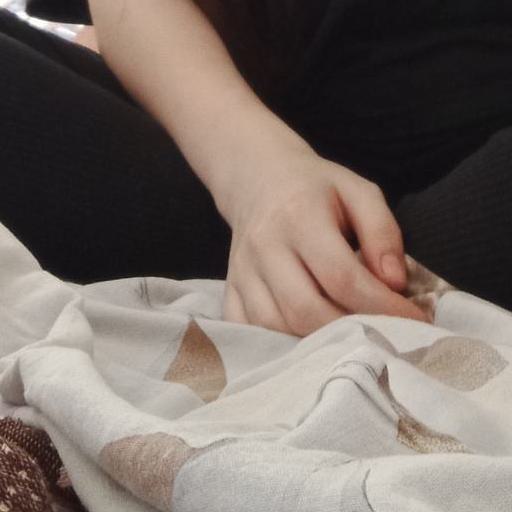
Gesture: no_gesture